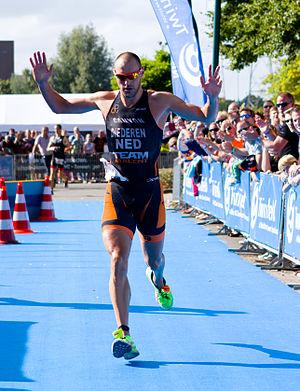
Bas Diederen né le 19 mai 1980 à Sittard est un triathlète professionnelle néerlandais, vainqueur sur triathlon Ironman et victorieux à sept reprises du championnat des Pays-Bas.